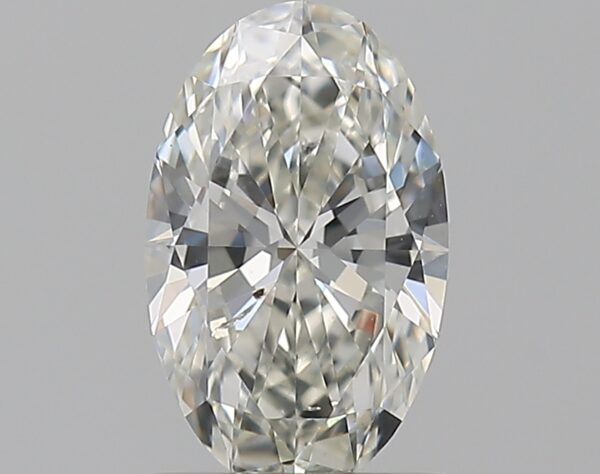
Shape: oval
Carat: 0.7
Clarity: SI1
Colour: G
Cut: EX
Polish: VG
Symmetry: VG
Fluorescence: VS
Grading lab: GIA
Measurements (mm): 7.84 x 4.81 x 2.84